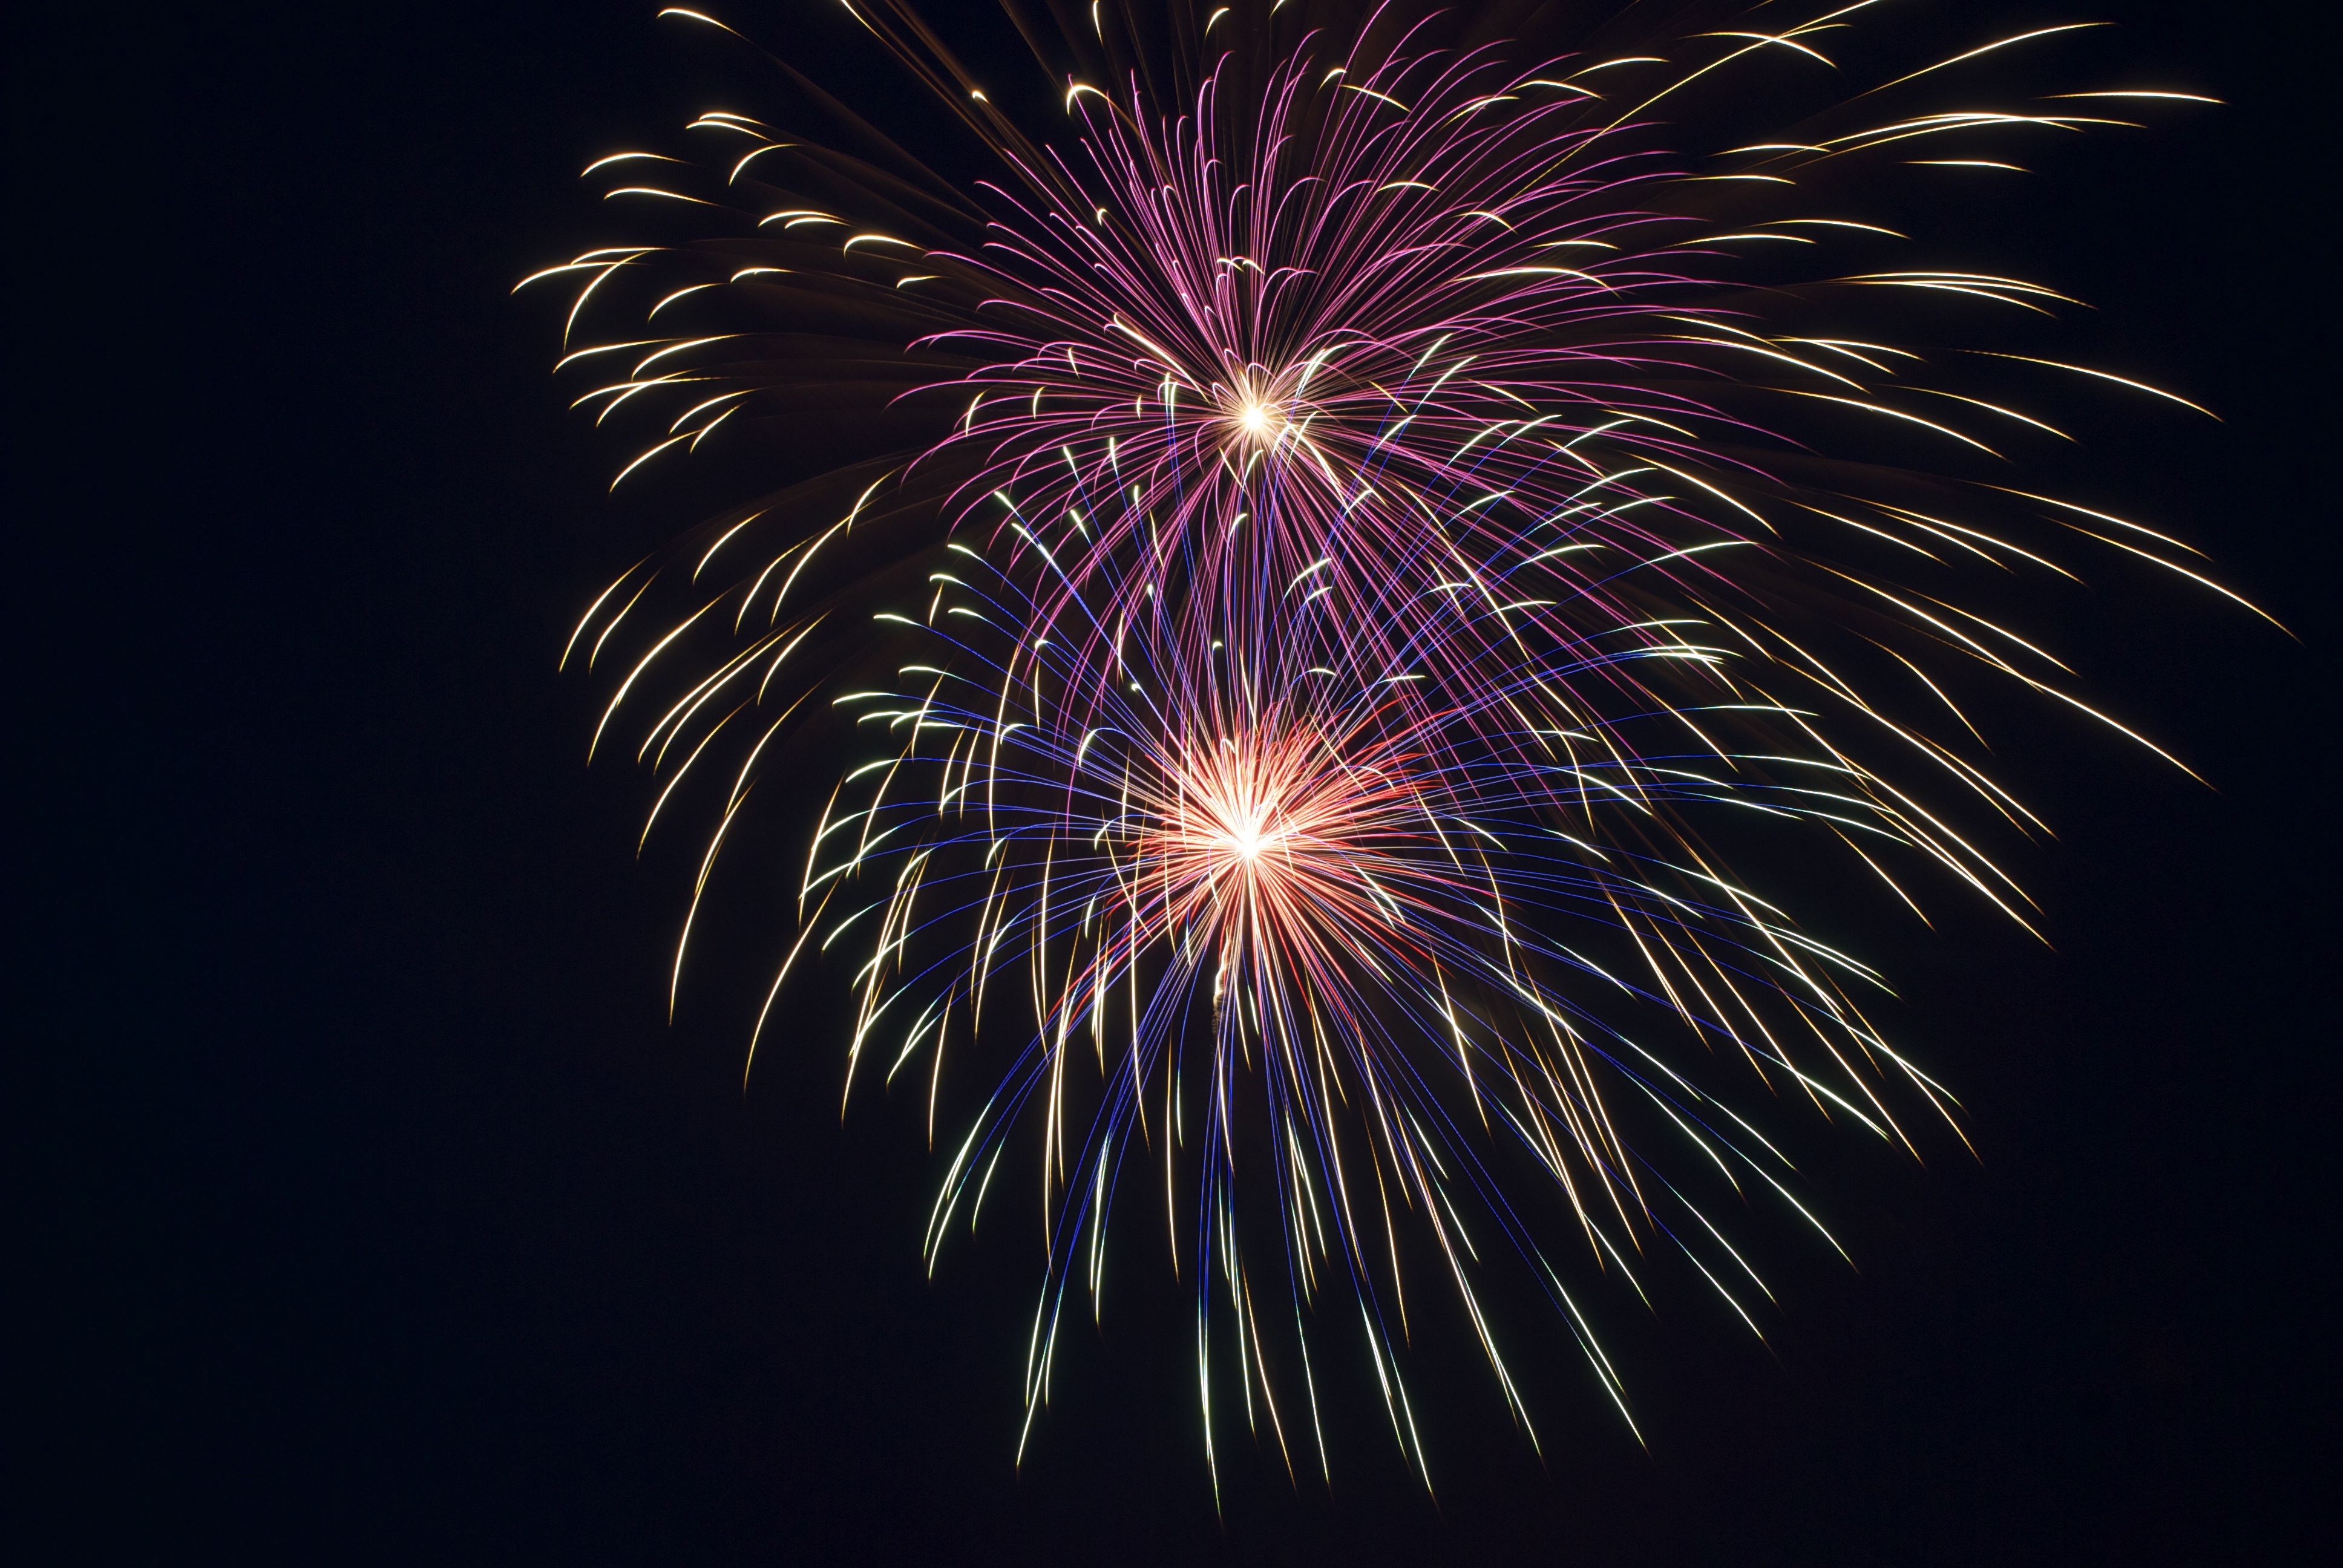
recreation, celebration, explosion, celebrate, fireworks, illustration, holidays, event, outdoor recreation